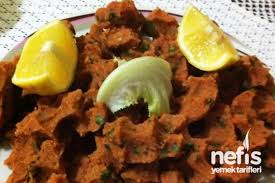
Yemek: cig_kofte